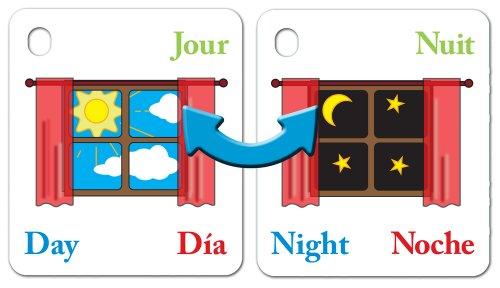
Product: Ingenio Magic Opposites Flash Cards
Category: Toys & Games | Learning & Education | Flash Cards
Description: A fantastic way to teach the concept of opposites through these magically changing cards.
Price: $8.52
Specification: ProductDimensions:8.3x4.6x1.7inches|ItemWeight:5.6ounces|ShippingWeight:5.6ounces(Viewshippingratesandpolicies)|DomesticShipping:ItemcanbeshippedwithinU.S.|InternationalShipping:ThisitemcanbeshippedtoselectcountriesoutsideoftheU.S.LearnMore|ASIN:B007FSRH6U|Itemmodelnumber:24116|Manufacturerrecommendedage:36months-7years